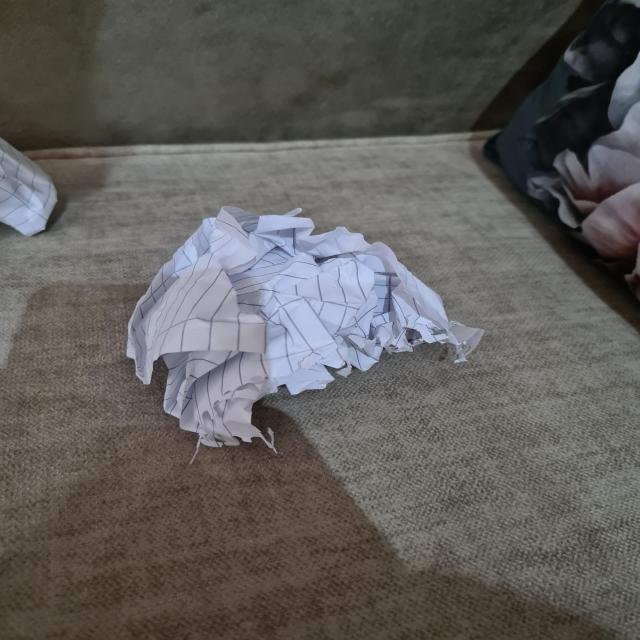
Label: tissues